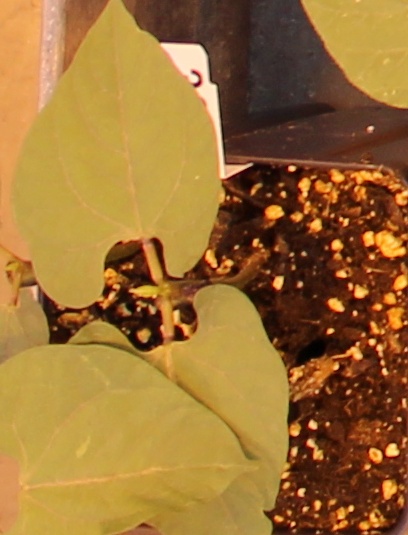
Label: Blackbean